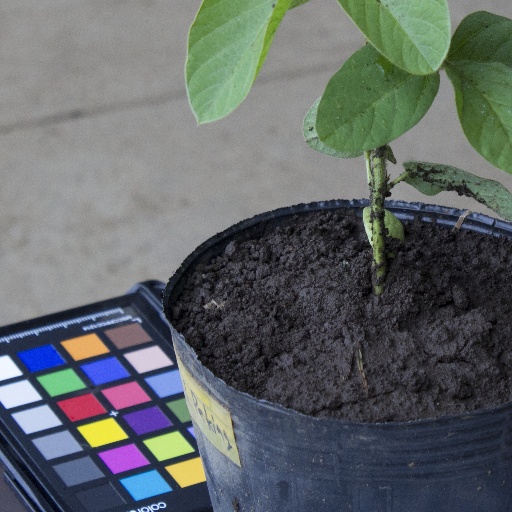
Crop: soybean